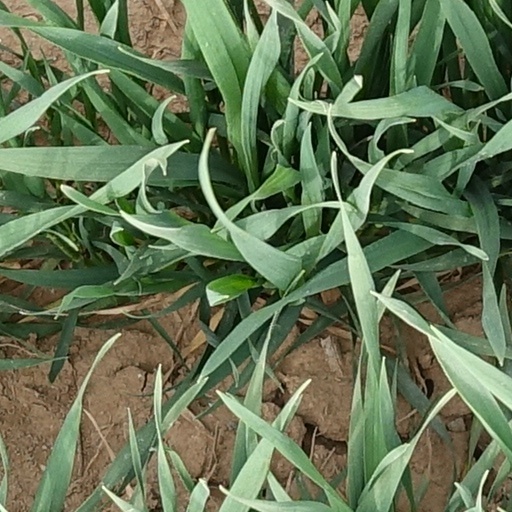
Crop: wheat